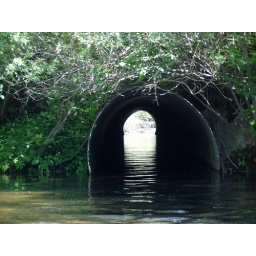
Upstream from Spooner Lake in Yellow River. The water is much cooler than the lake water.